Cante dei Gabrielli

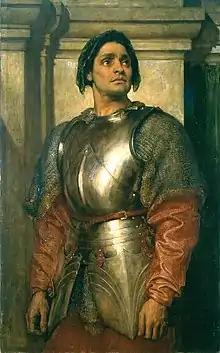

Cante dei Gabrielli di Gubbio (c. 1260 – c. 1335) was an Italian nobleman and condottiero.